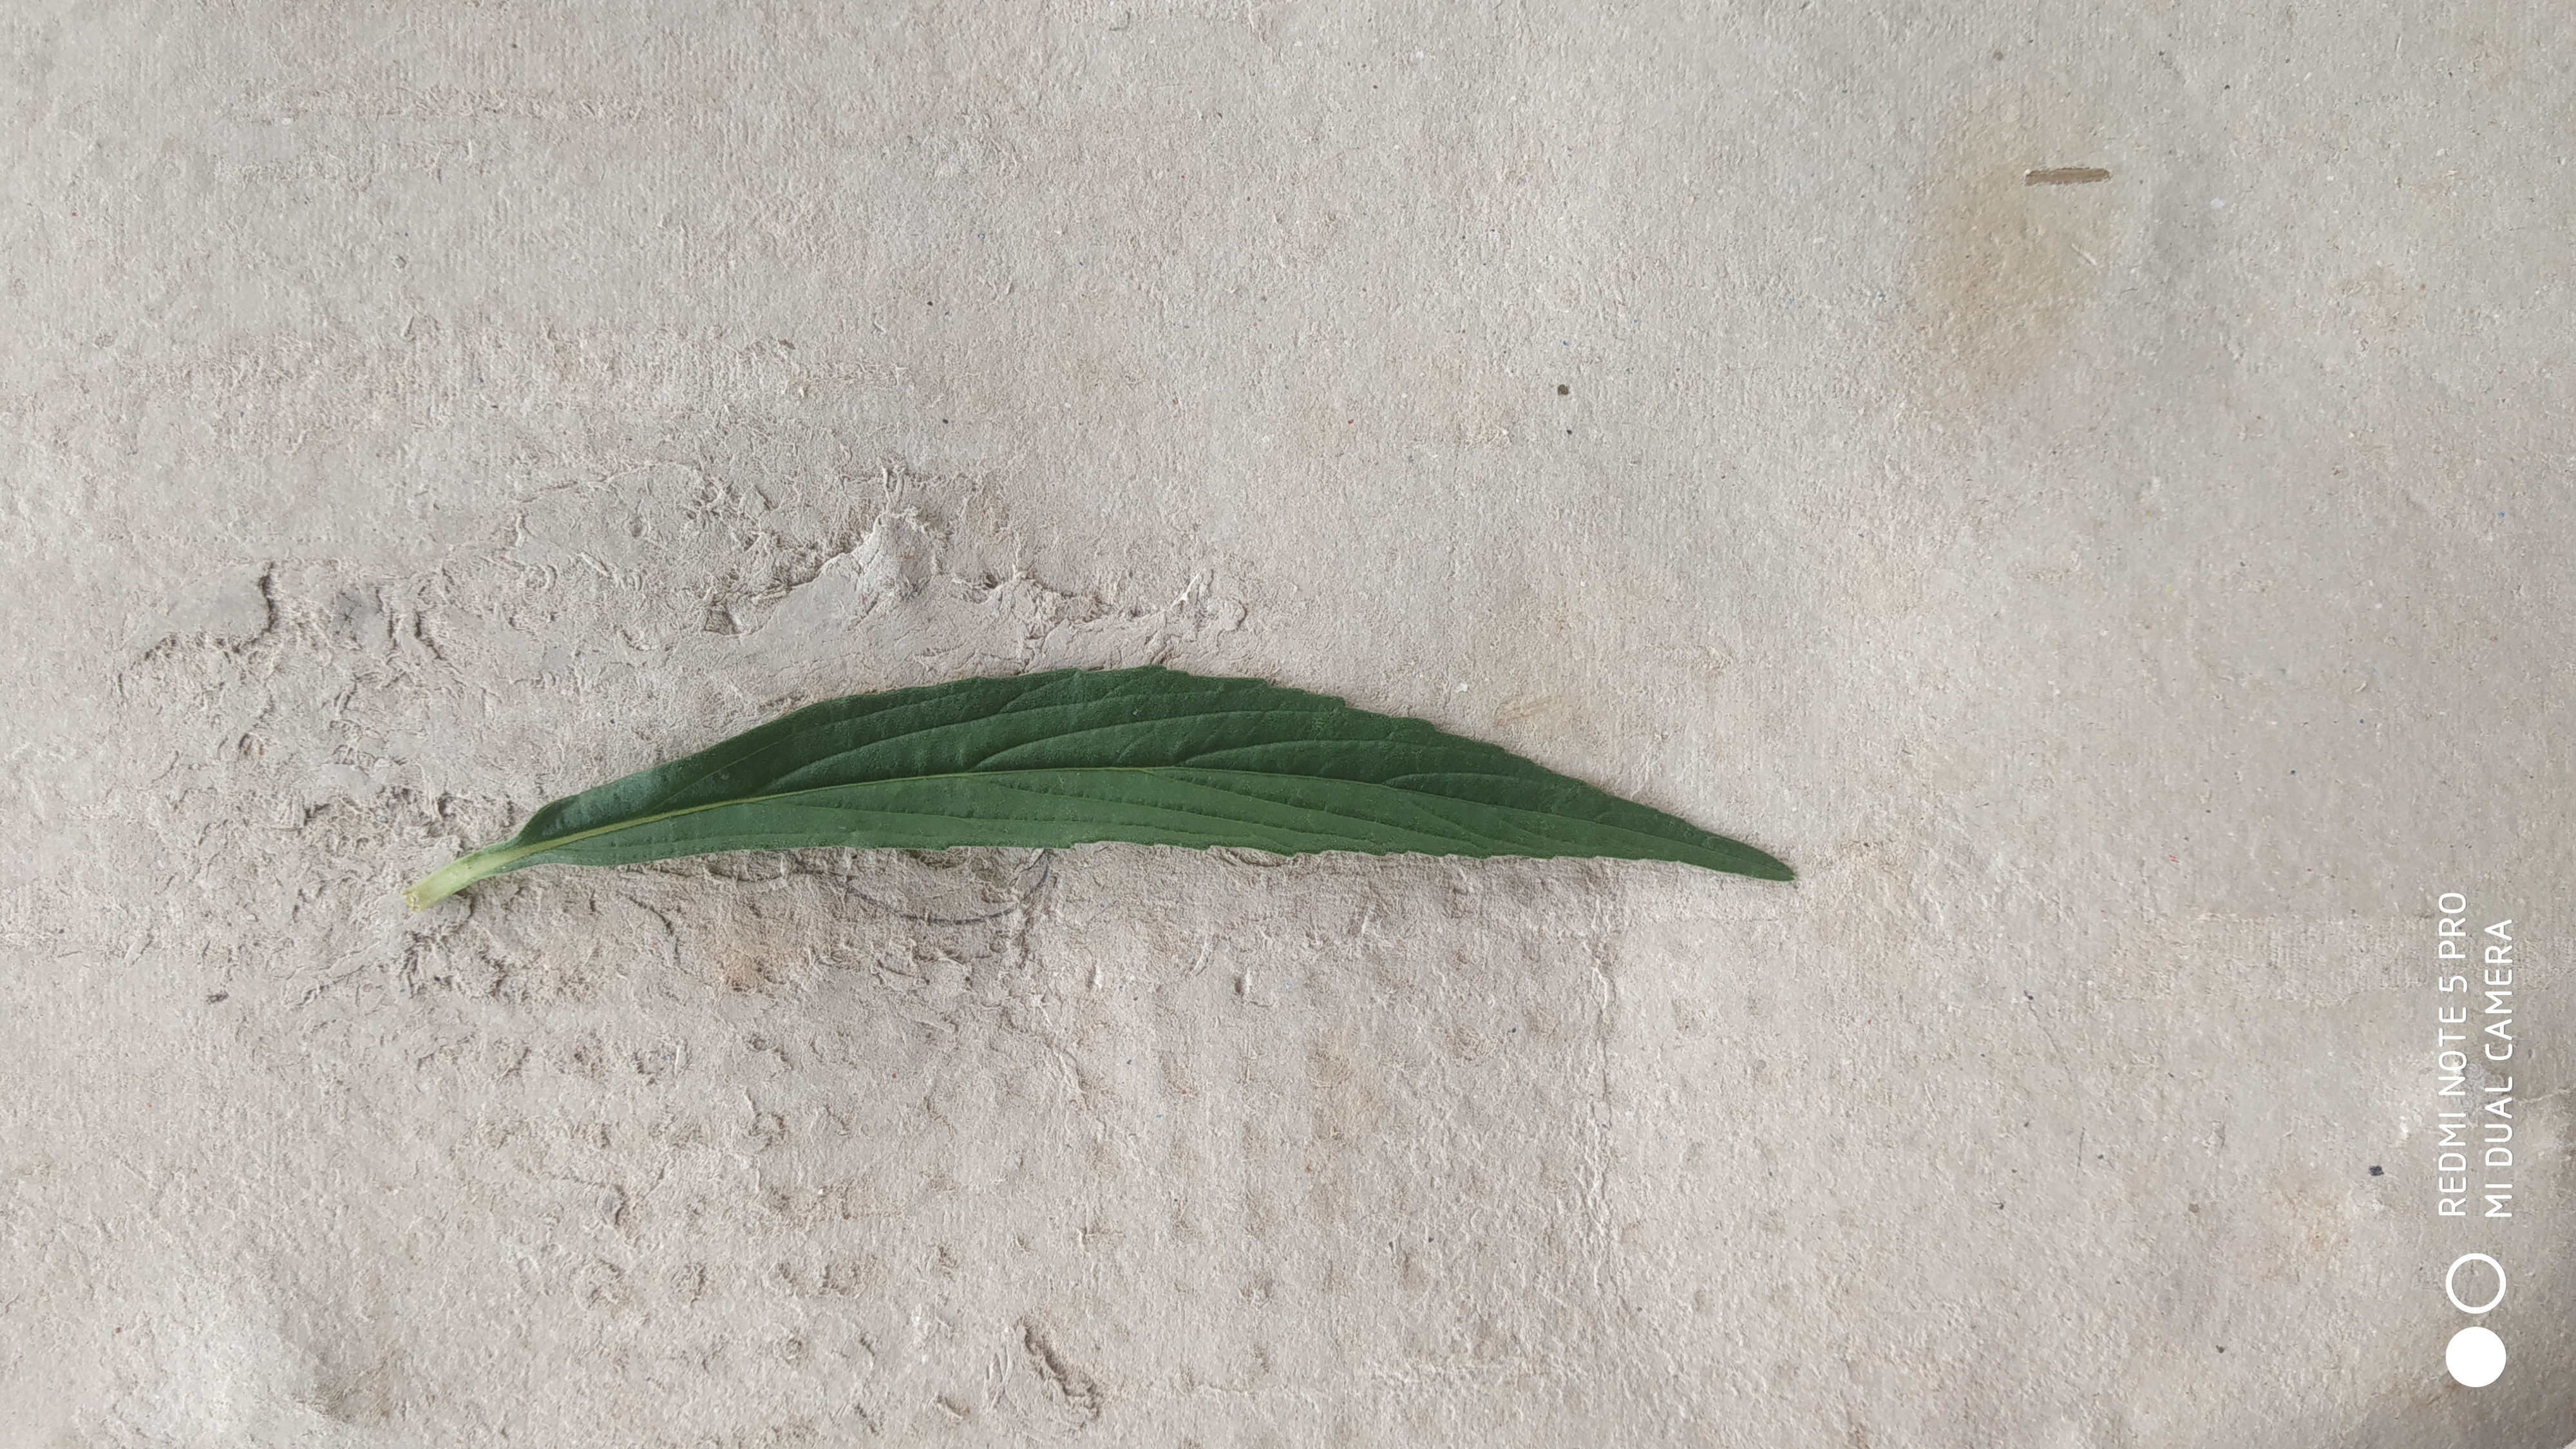
Plant: Thumbe